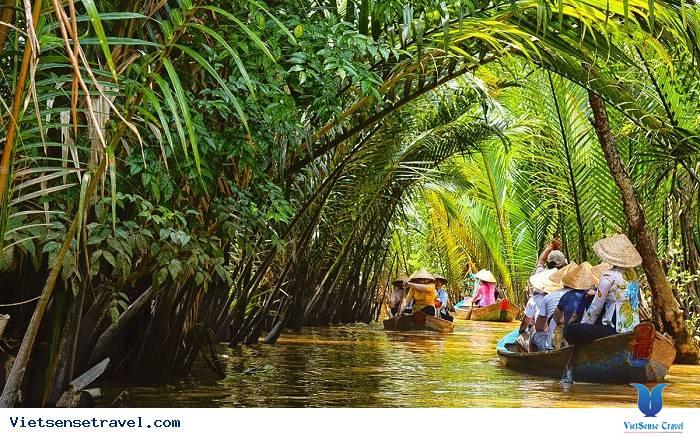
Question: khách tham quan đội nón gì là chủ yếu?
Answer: nón lá